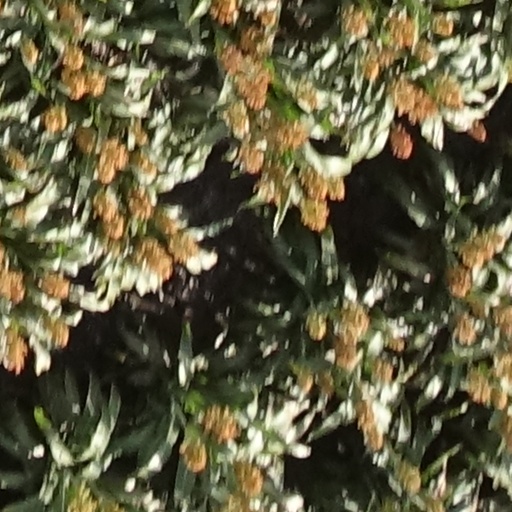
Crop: sorghum